Pokot people

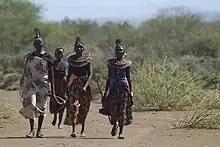
A group of Pokot women walk to a meeting

Pokot identity formed in the Kerio Valley perhaps as early as the late 18th and certainly not later than the mid 19th century. It emerged from the assimilation of the Sirkwa era Chok by the Pokotozek section of the Maliri.